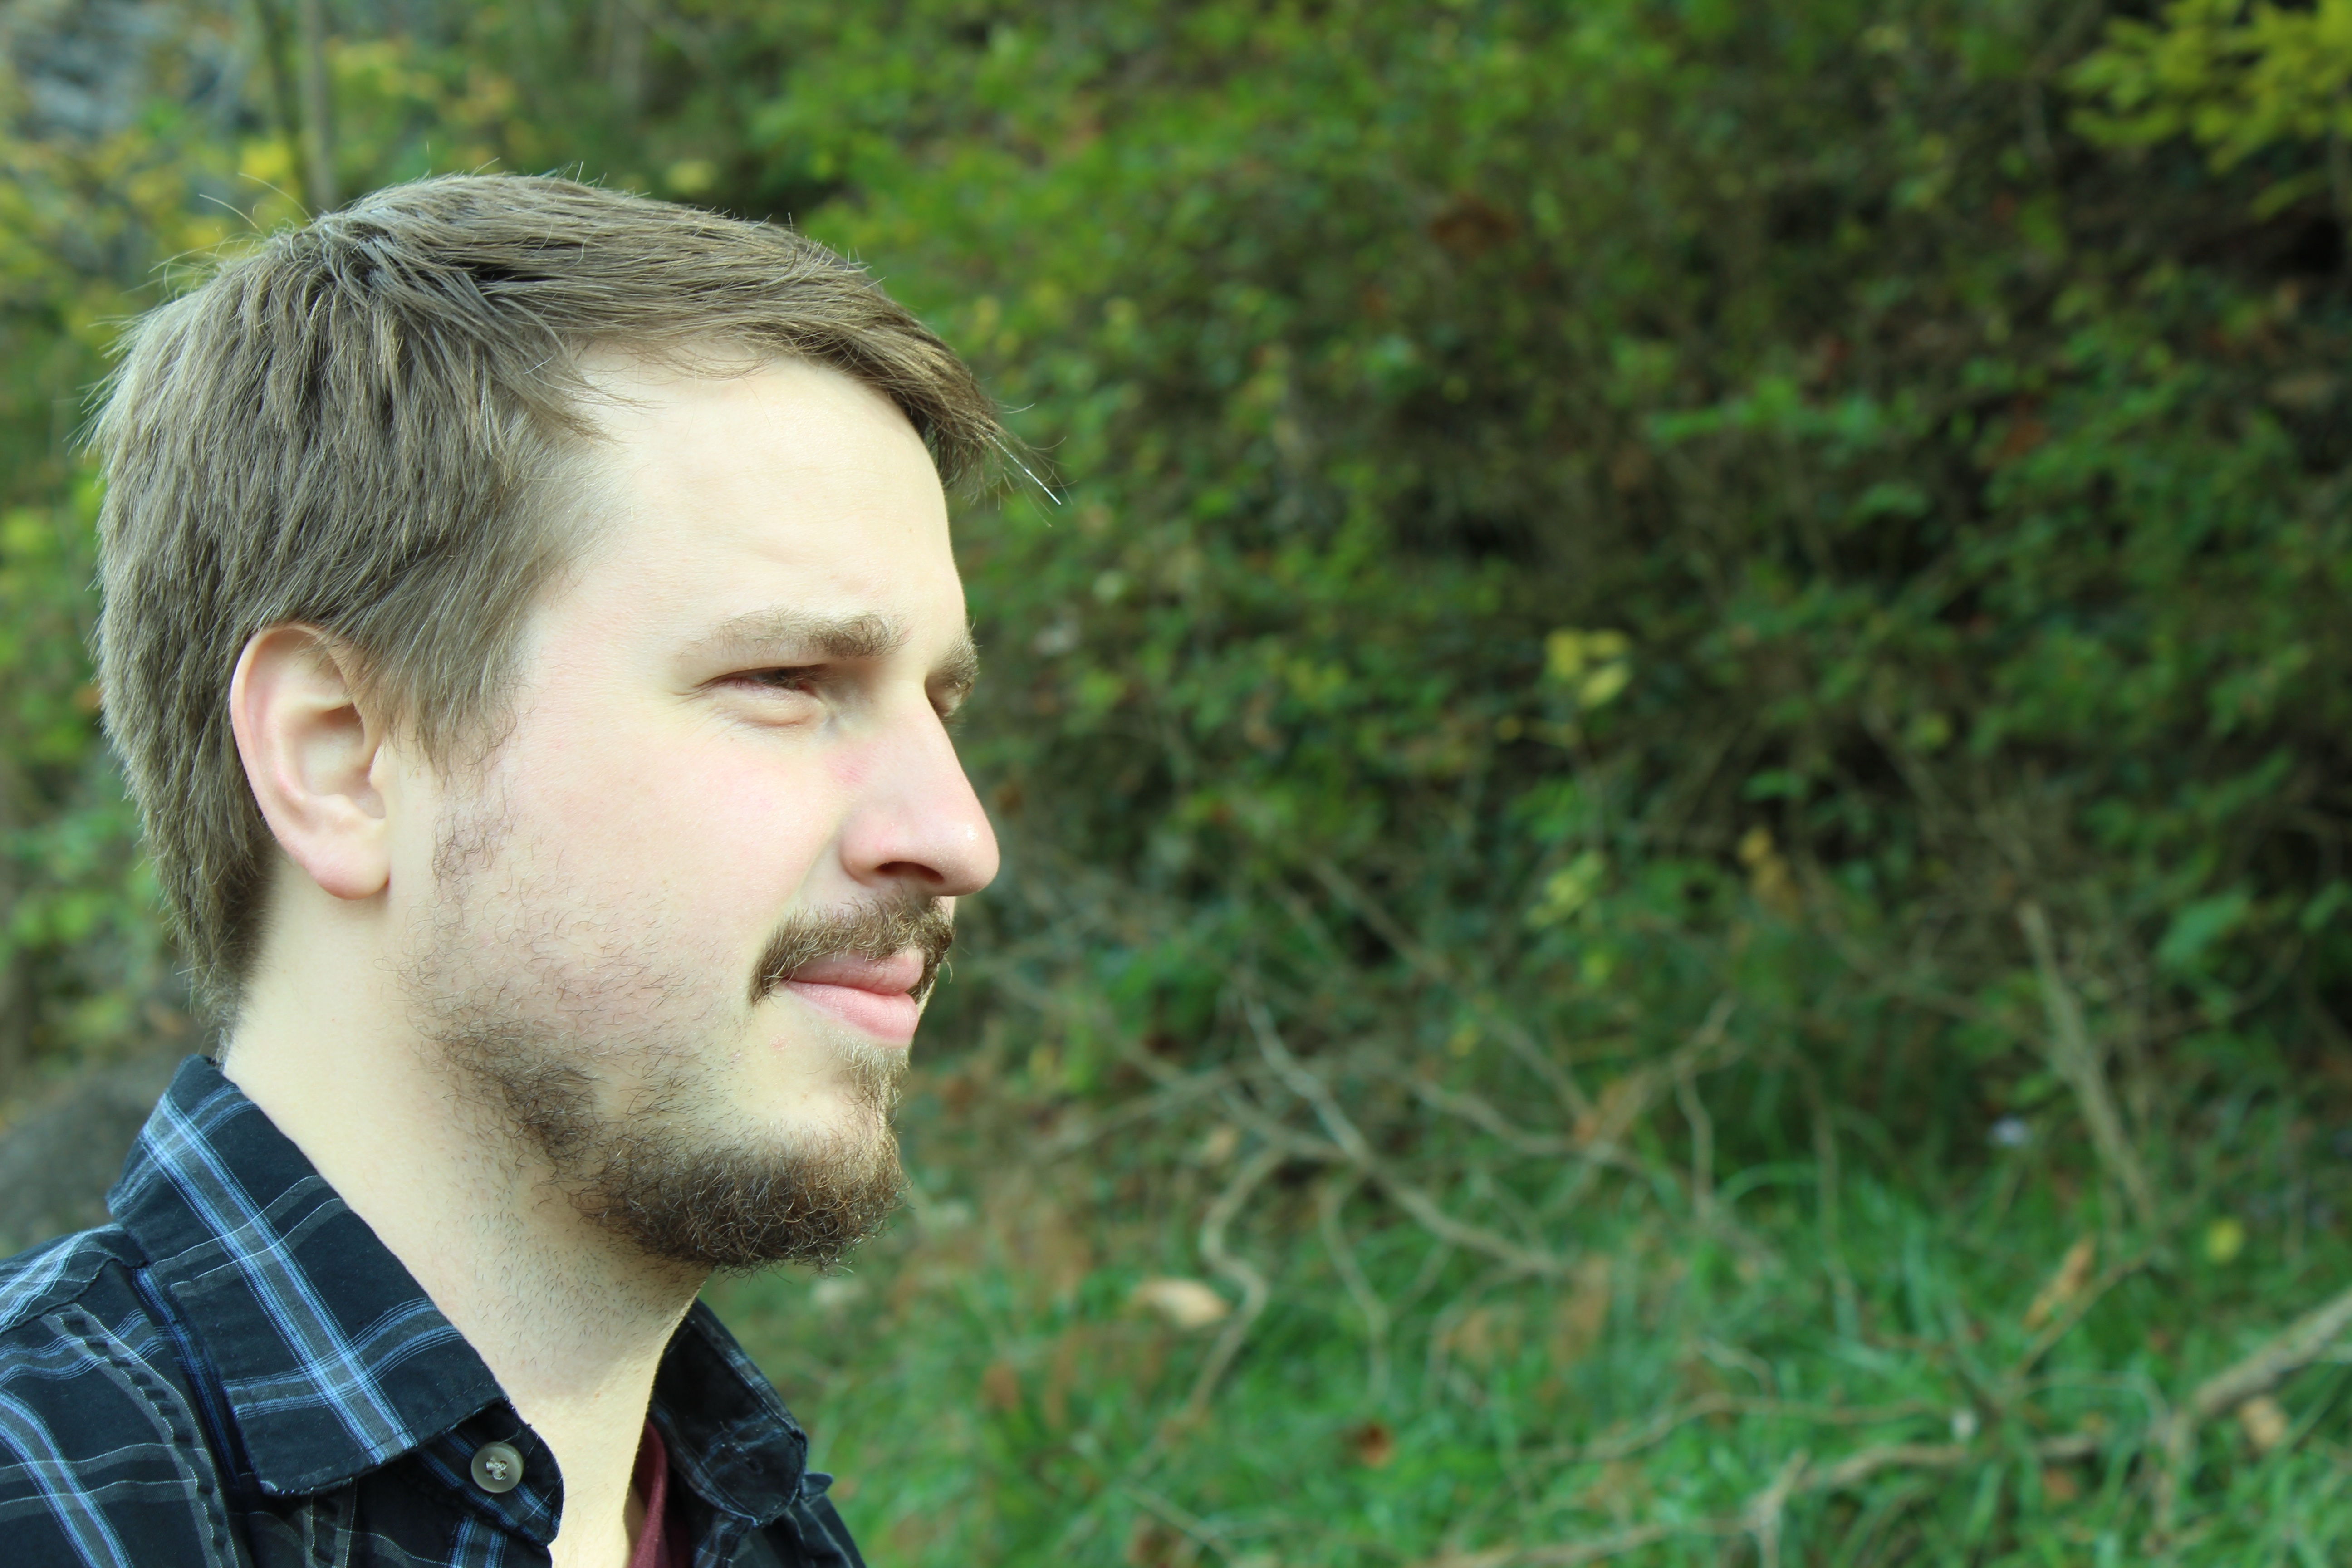
man, grass, person, people, hair, male, portrait, green, facial expression, hairstyle, beard, face, portrait photography, facial hair